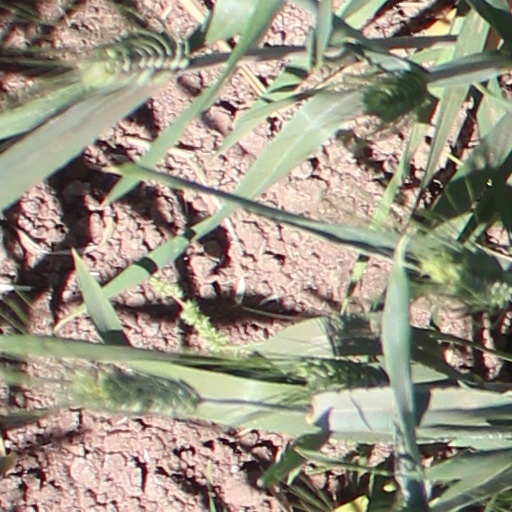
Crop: wheat